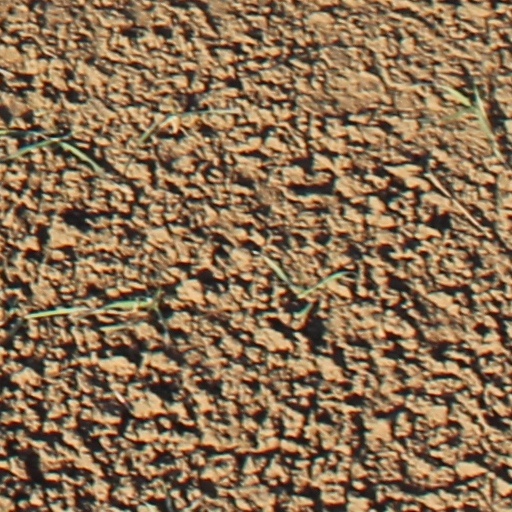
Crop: wheat